Tola (unit)

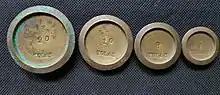
A set of tolas

The British tola of 180 troy grains (from 1833) can be seen as more of a standardisation than a redefinition: the previous standard in the Bengal Presidency, the system of "sicca weights", was the mass of one Murshidabad rupee, 179.666 troy grains. For the larger weights used in commerce (in the Bengal Presidency), the variation in the pre-1833 standards was found to be greater than the adjustment.